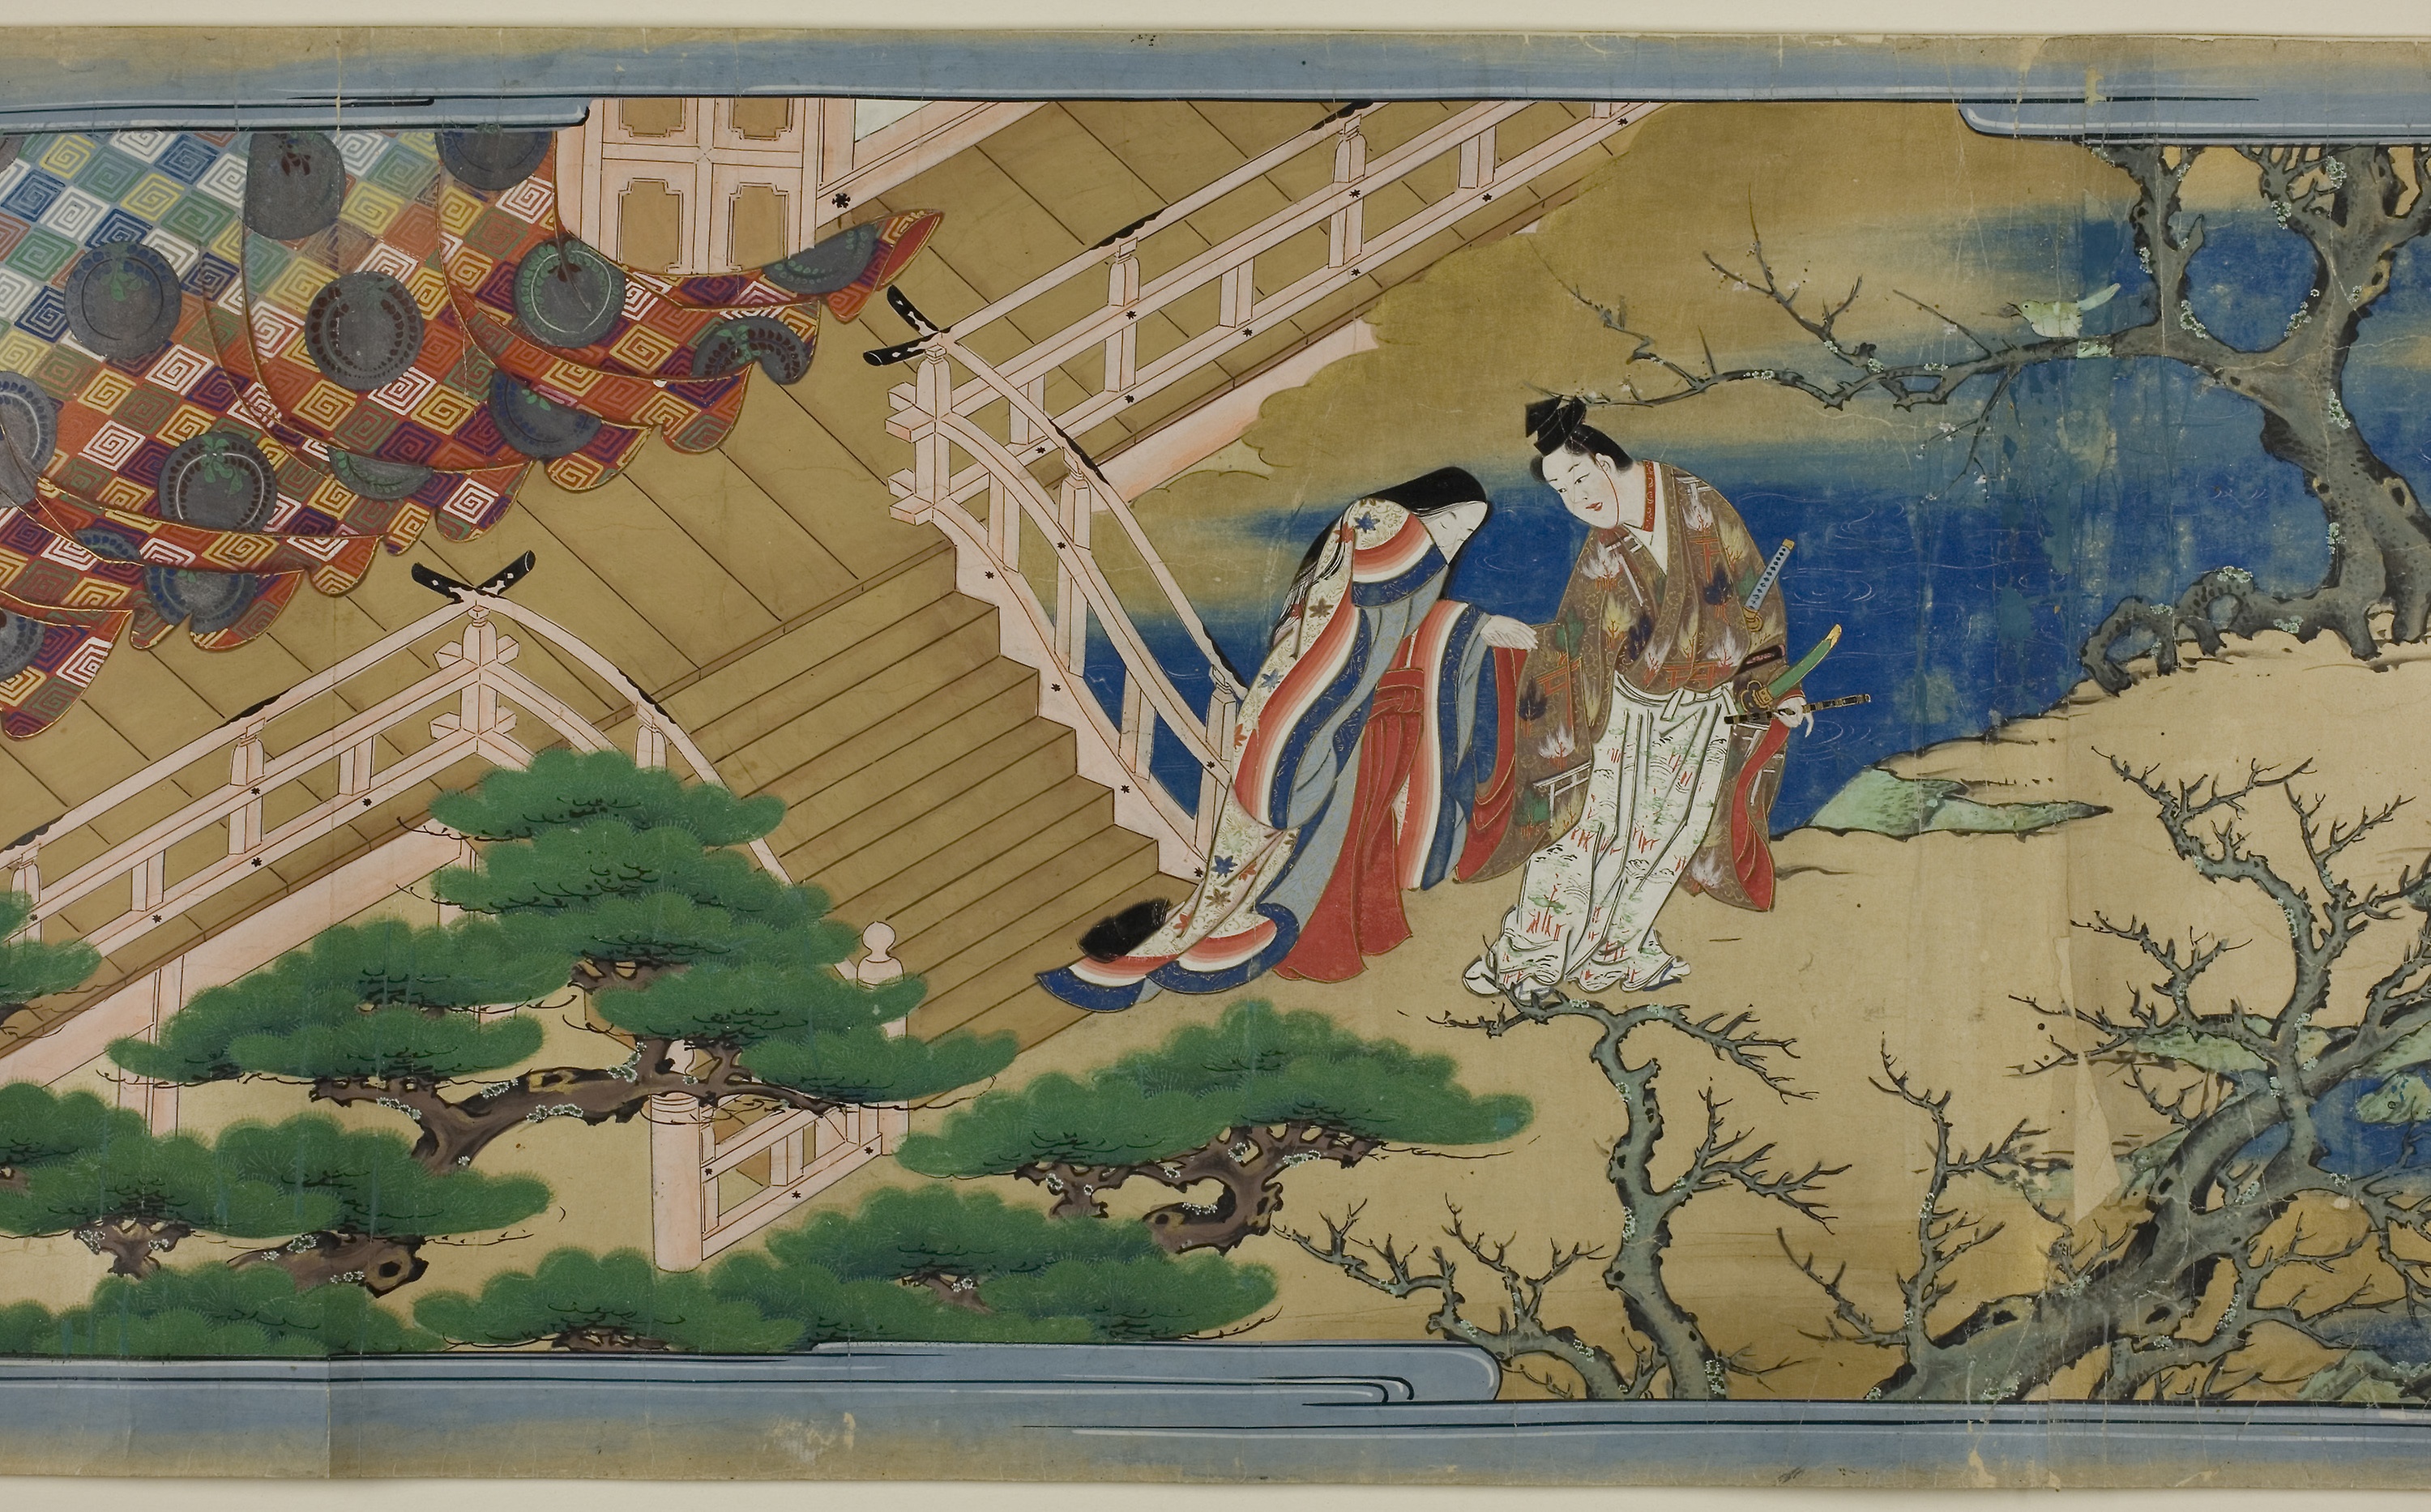
painting, mural, art, wall, textile, watercolor paint, tapestry, world, modern art, artwork